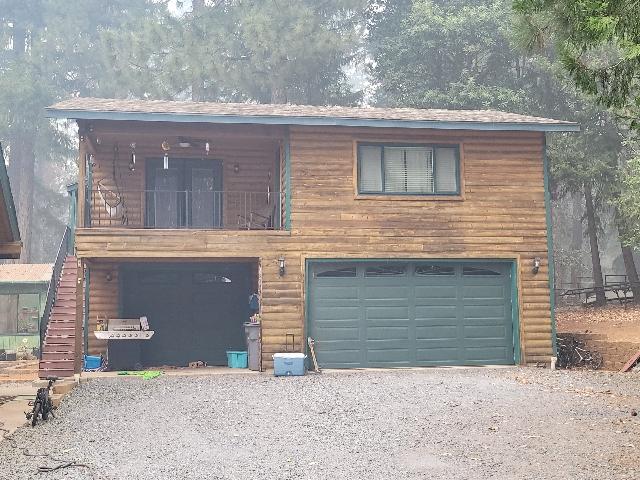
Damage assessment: no_damage